Divock Origi

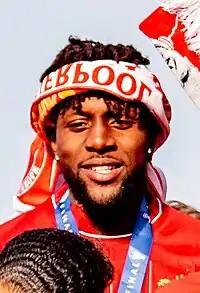
Origi during Liverpool's 2019 Champions League victory parade

Divock Okoth Origi (born 18 April 1995) is a Belgian professional footballer who plays as a striker, most recently for club AC Milan. As of 8 July 2024, he is no longer part of their first team squad, and currently trains with and is listed in the squad of Milan Futuro.